Small nucleolar RNA Z152/R70/R12

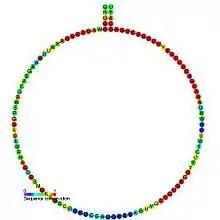
Predicted secondary structure and sequence conservation of snoZ152

In molecular biology, Small nucleolar RNA Z152 (homologous to R70 and R12) is a non-coding RNA (ncRNA) molecule which functions in the modification of other small nuclear RNAs (snRNAs). This type of modifying RNA is usually located in the nucleolus of the eukaryotic cell which is a major site of snRNA biogenesis. It is known as a small nucleolar RNA (snoRNA) and also often referred to as a guide RNA.